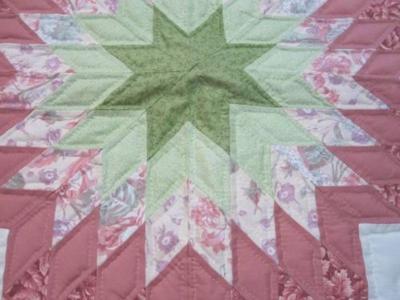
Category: table